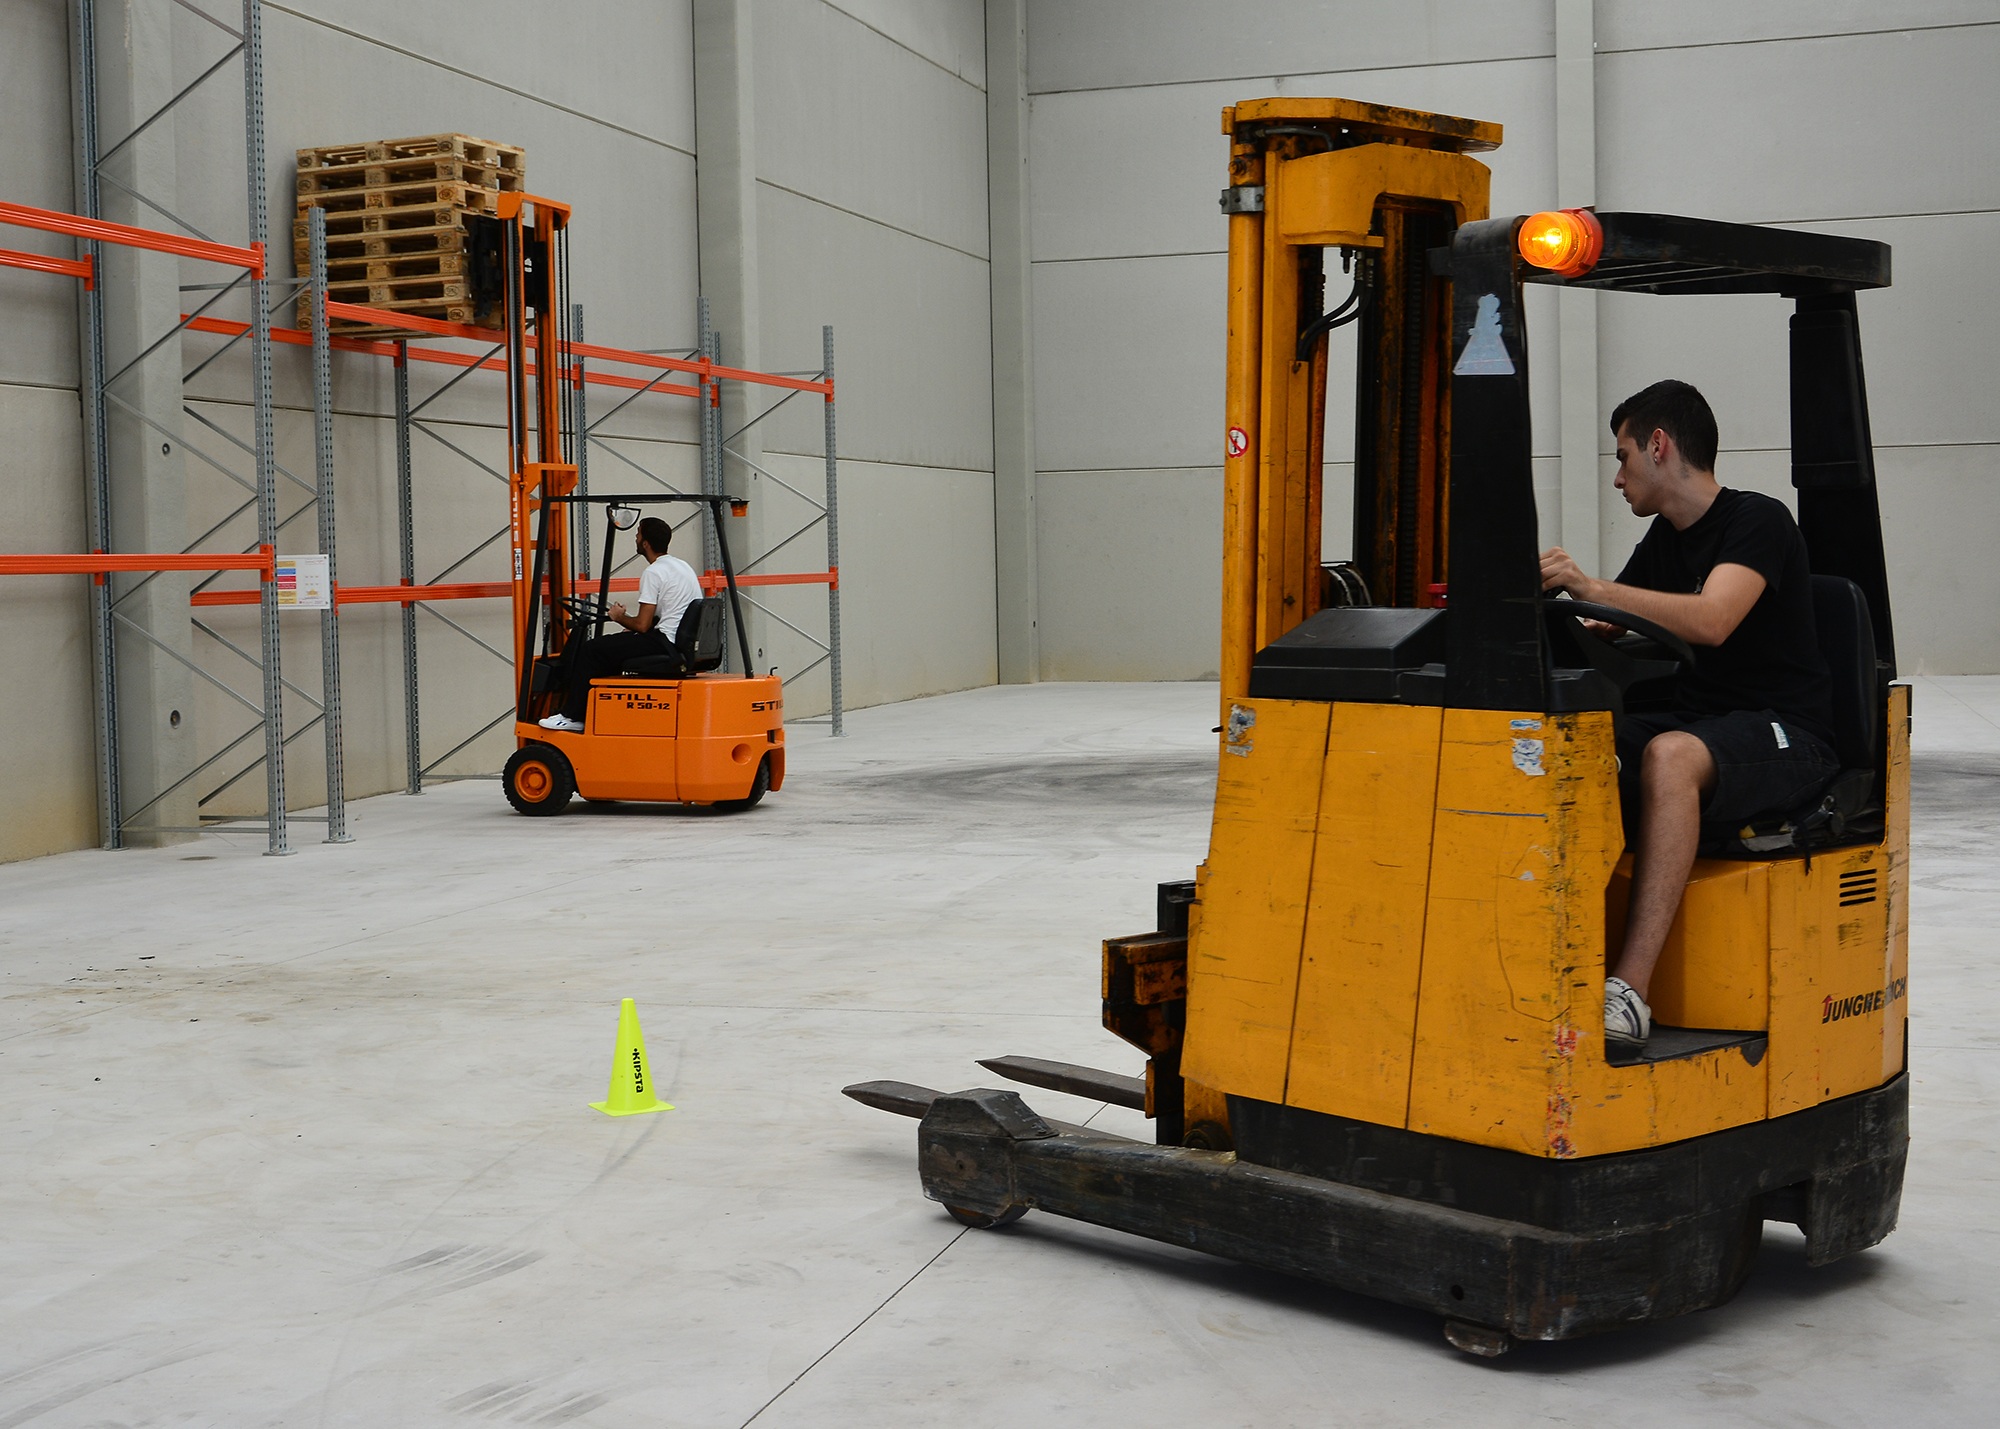
floor, driving, truck, vehicle, training, machinery, classroom, worker, shelves, pallets, class, labor, job, test, practice, engineer, logistics, entrepreneur, examination, ability, construction equipment, people working, undertake, professionals, human resources, palleting, storage operations, retractable, forklift truck